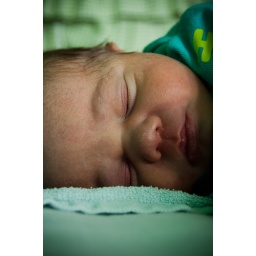
Lekker slapen in het grote bed van pappa en mamma.